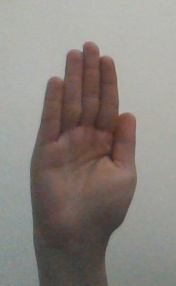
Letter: seen